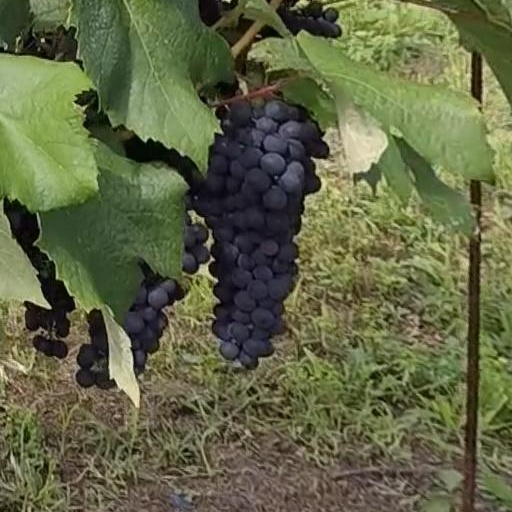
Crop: grape